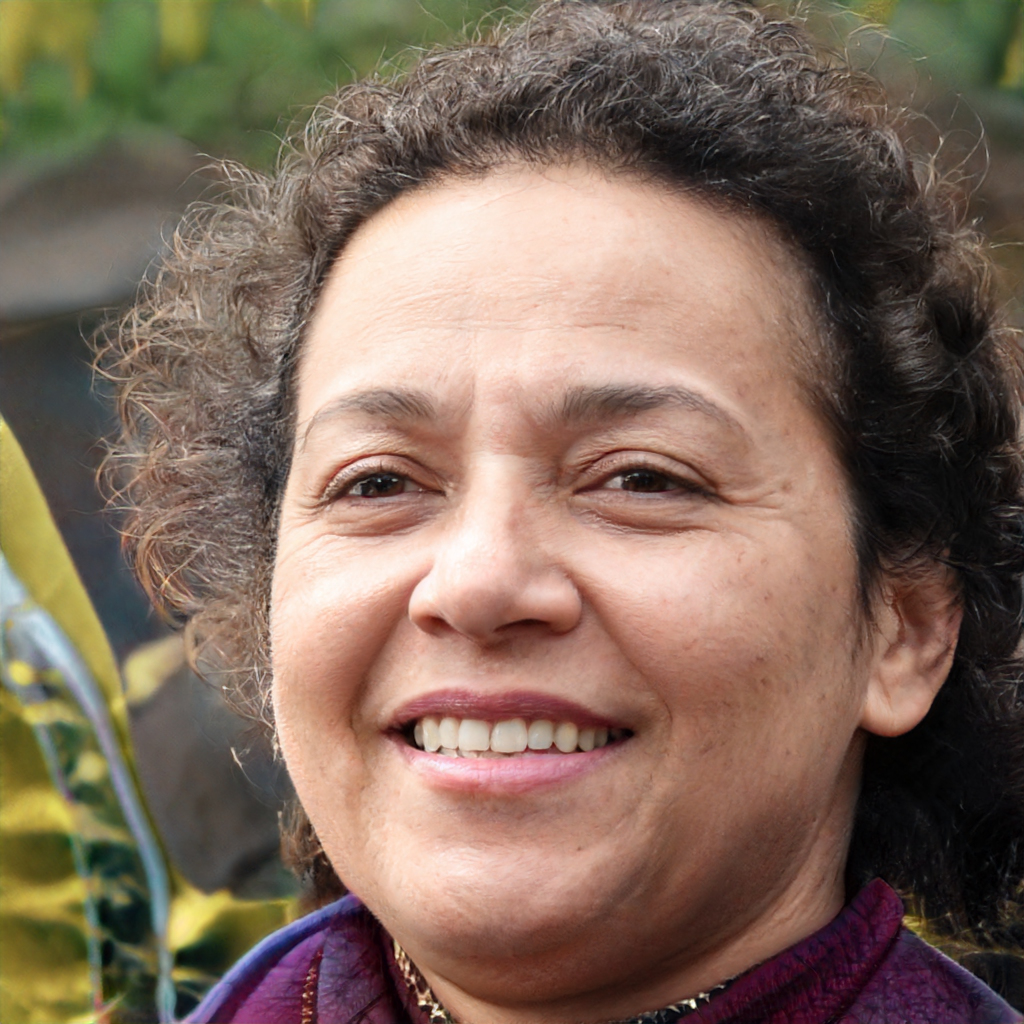
Gender: Female